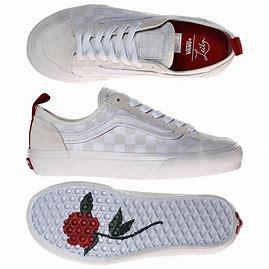
Brand: Vans
Model: Style 36 Decon Sf